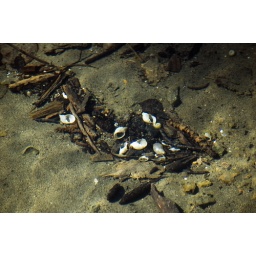
shells, debris and sand in a few inches of water at the shoreline of Bridge Lake